Mabel Green

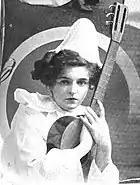
Mabel Green, from a 1907 publication

Mabel Green first came to attention in the English adaptation of André Messager's "The Little Michus" (1905), with Adrienne Augarde; the reviewer in "The Observer" found Green and Augarde's performances "refreshing," "singing and acting as they did with a girlish abandon and an absence of effort." Later stage appearances came for Green in "The Dairymaids" (1907), "The Florentine Tragedy" (1909), "The Balkan Princess" (1910), and in pantomimes "Cinderella" (1920–1921), "Tom, Tom, the Piper's Son" (1921–1922), and "The Co-optimists" (1924). She was popular as a subject of postcard photographs and other memorabilia.